Tweedbank

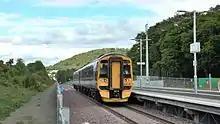
Class 158 DMU at Tweedbank railway station

The village is served by Tweedbank railway station, the terminus of the Borders Railway that runs between the Central Borders and Edinburgh. Trains run half-hourly on weekdays, and hourly in evenings and at weekends.